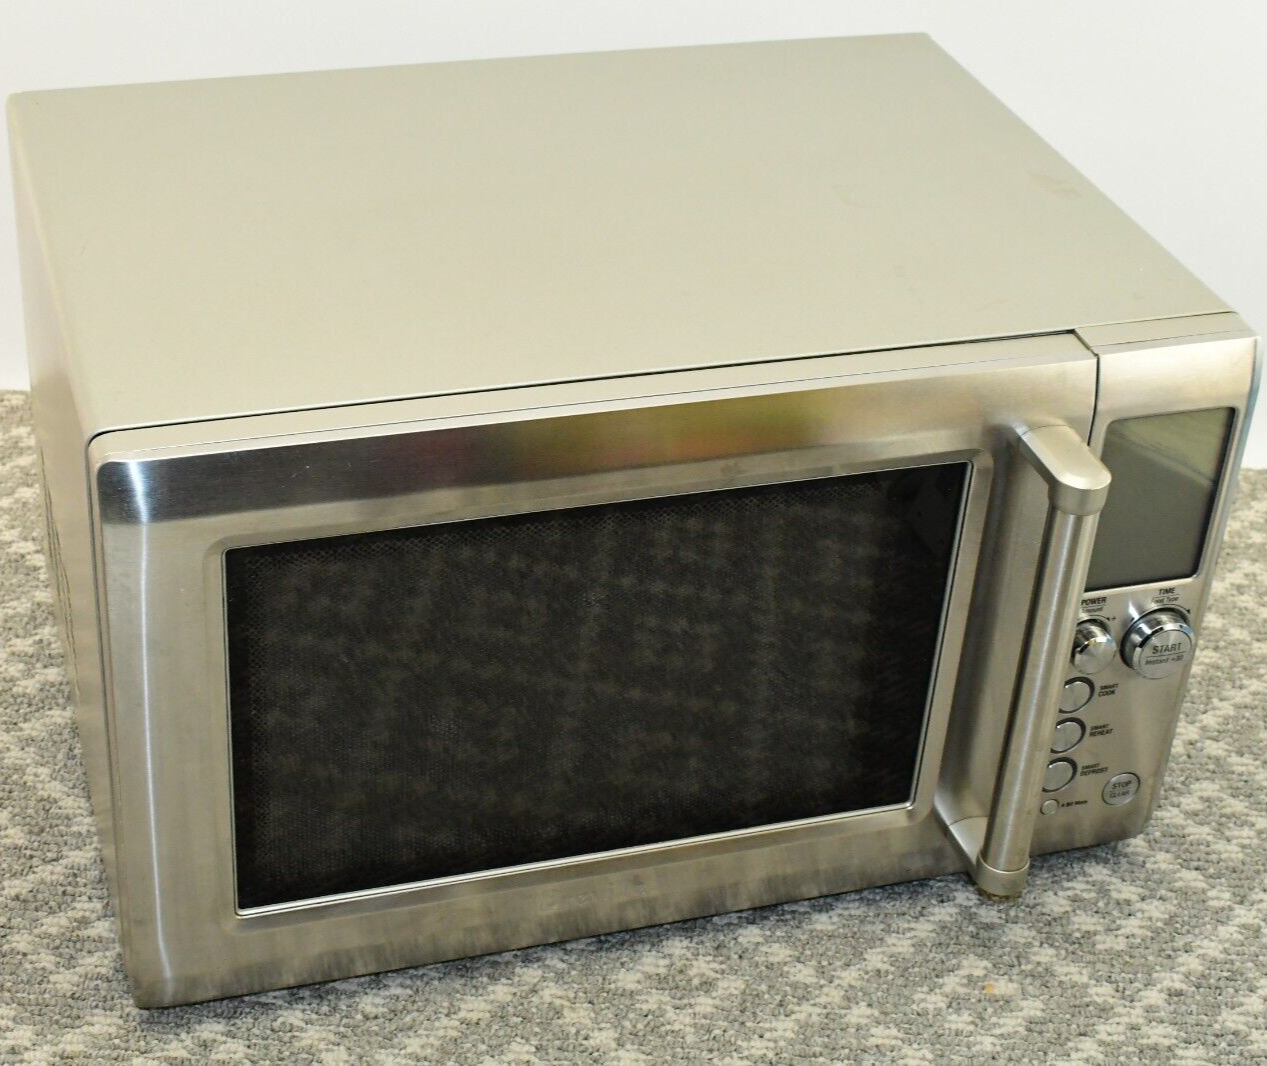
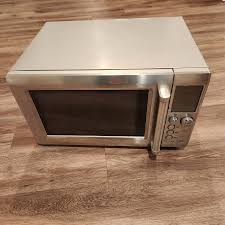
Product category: misc
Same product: yes